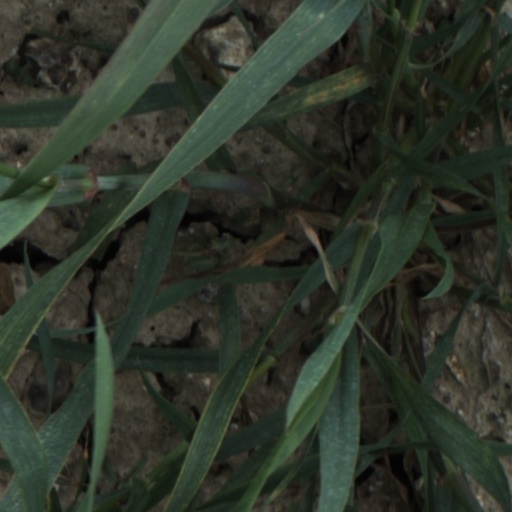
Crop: wheat